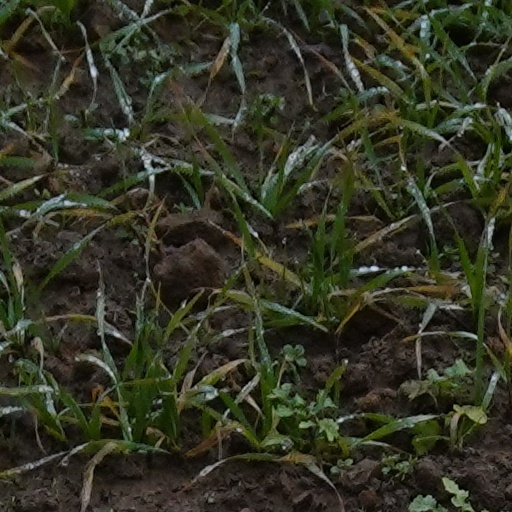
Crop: wheat